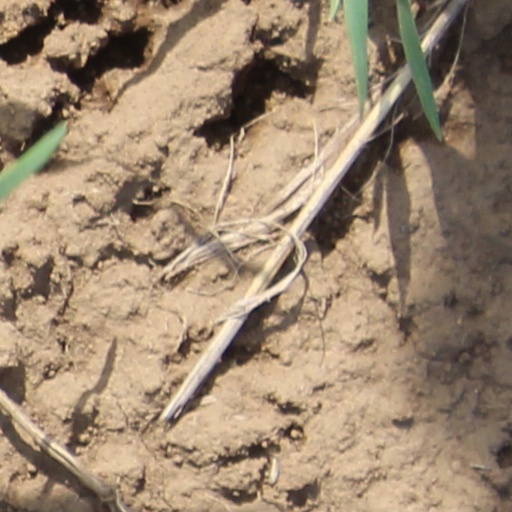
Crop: wheat